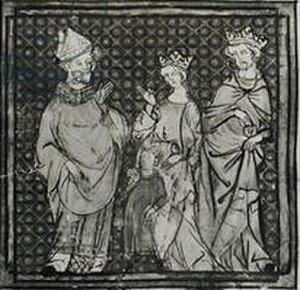
Cette page comprend la liste des souverains ayant régné sur la France classés par durée de règne, du plus long au plus court.